Homer L. Wise

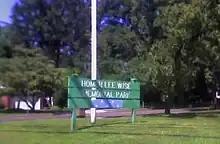
Homer Lee Wise Memorial Park Stamford CT

There is also a small park, the "Homer Lee Wise Memorial Park" at the corner of Chester and Bedford Streets in Stamford, Connecticut.